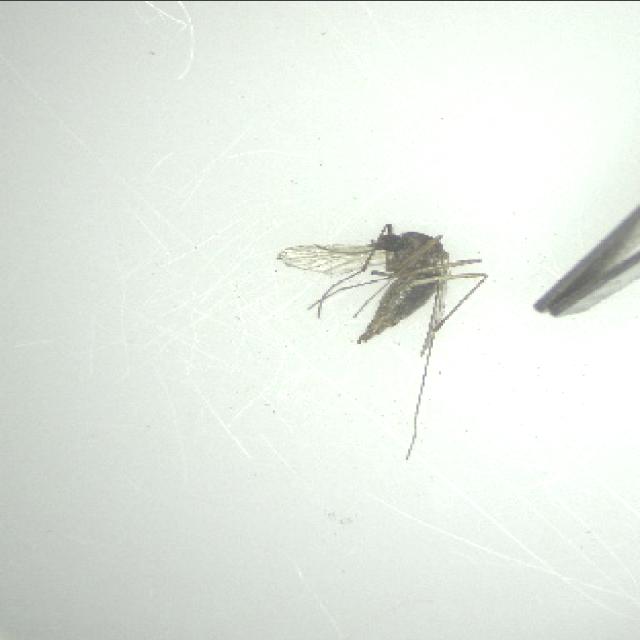
Species: aedes_vexans